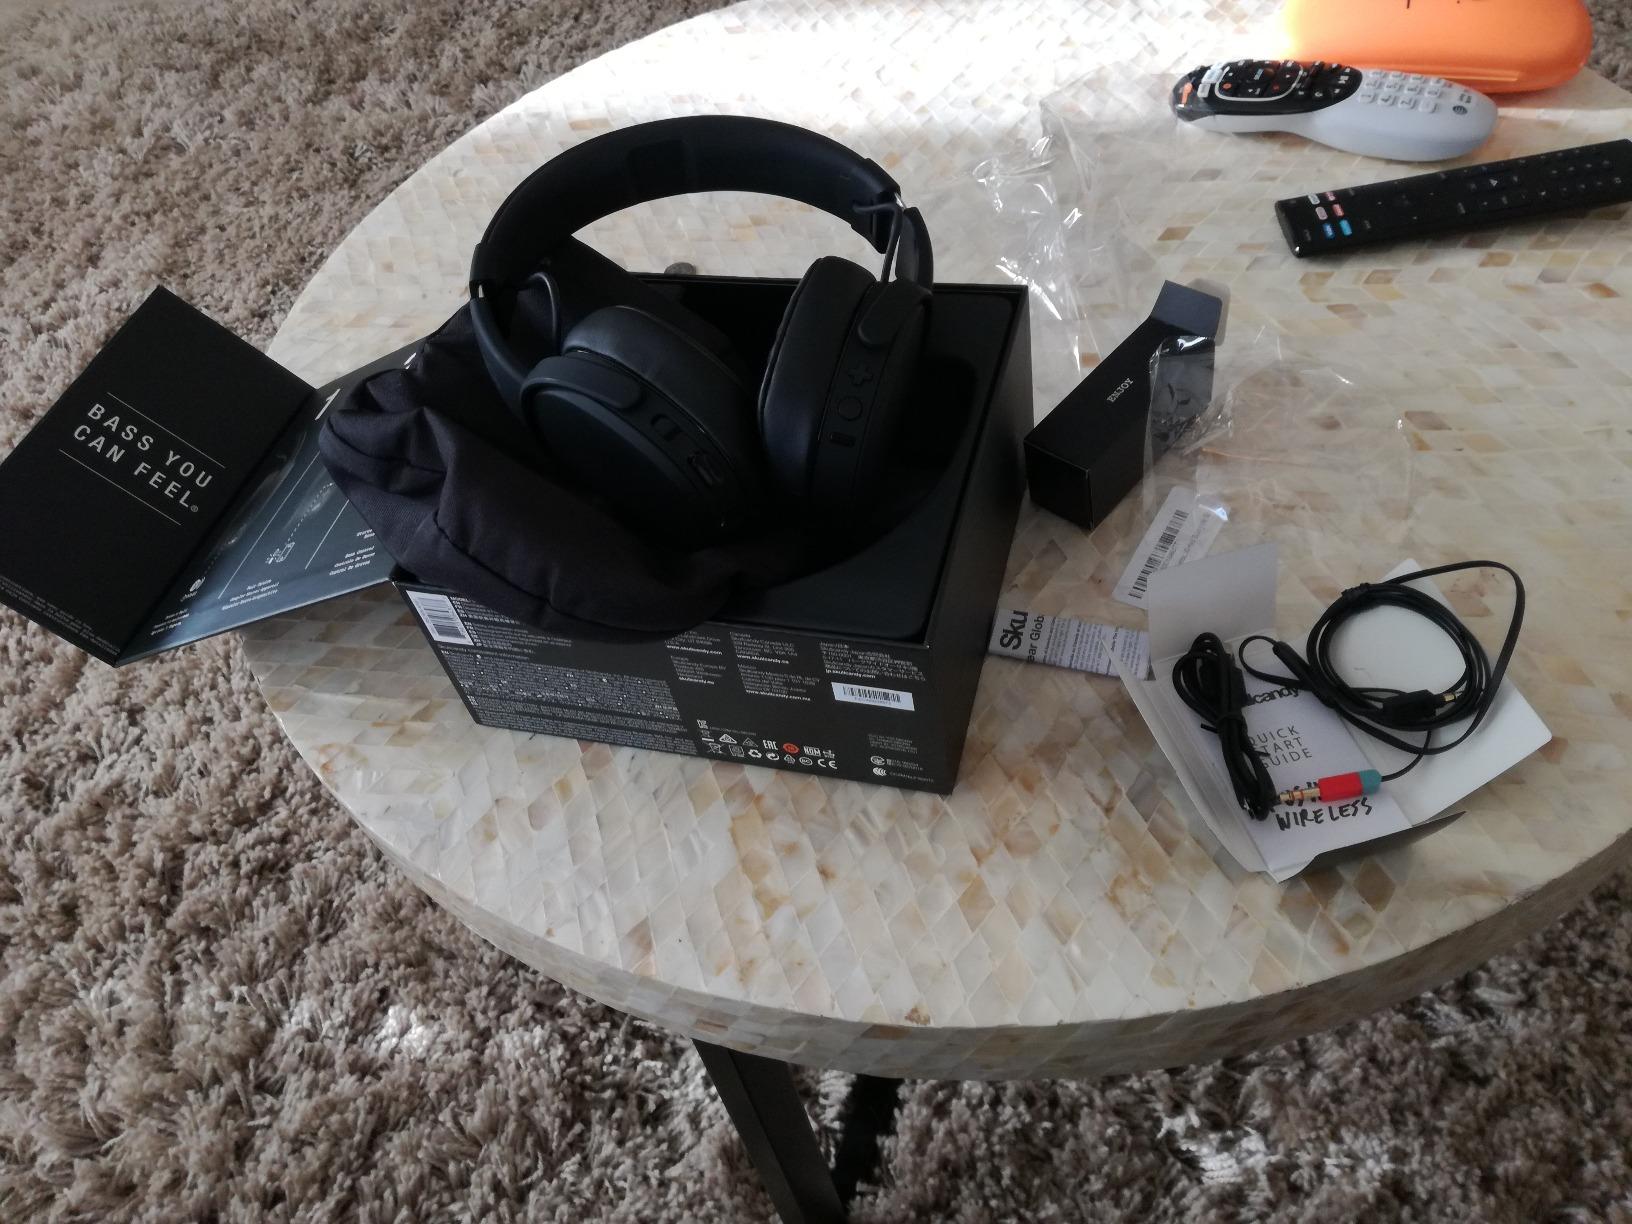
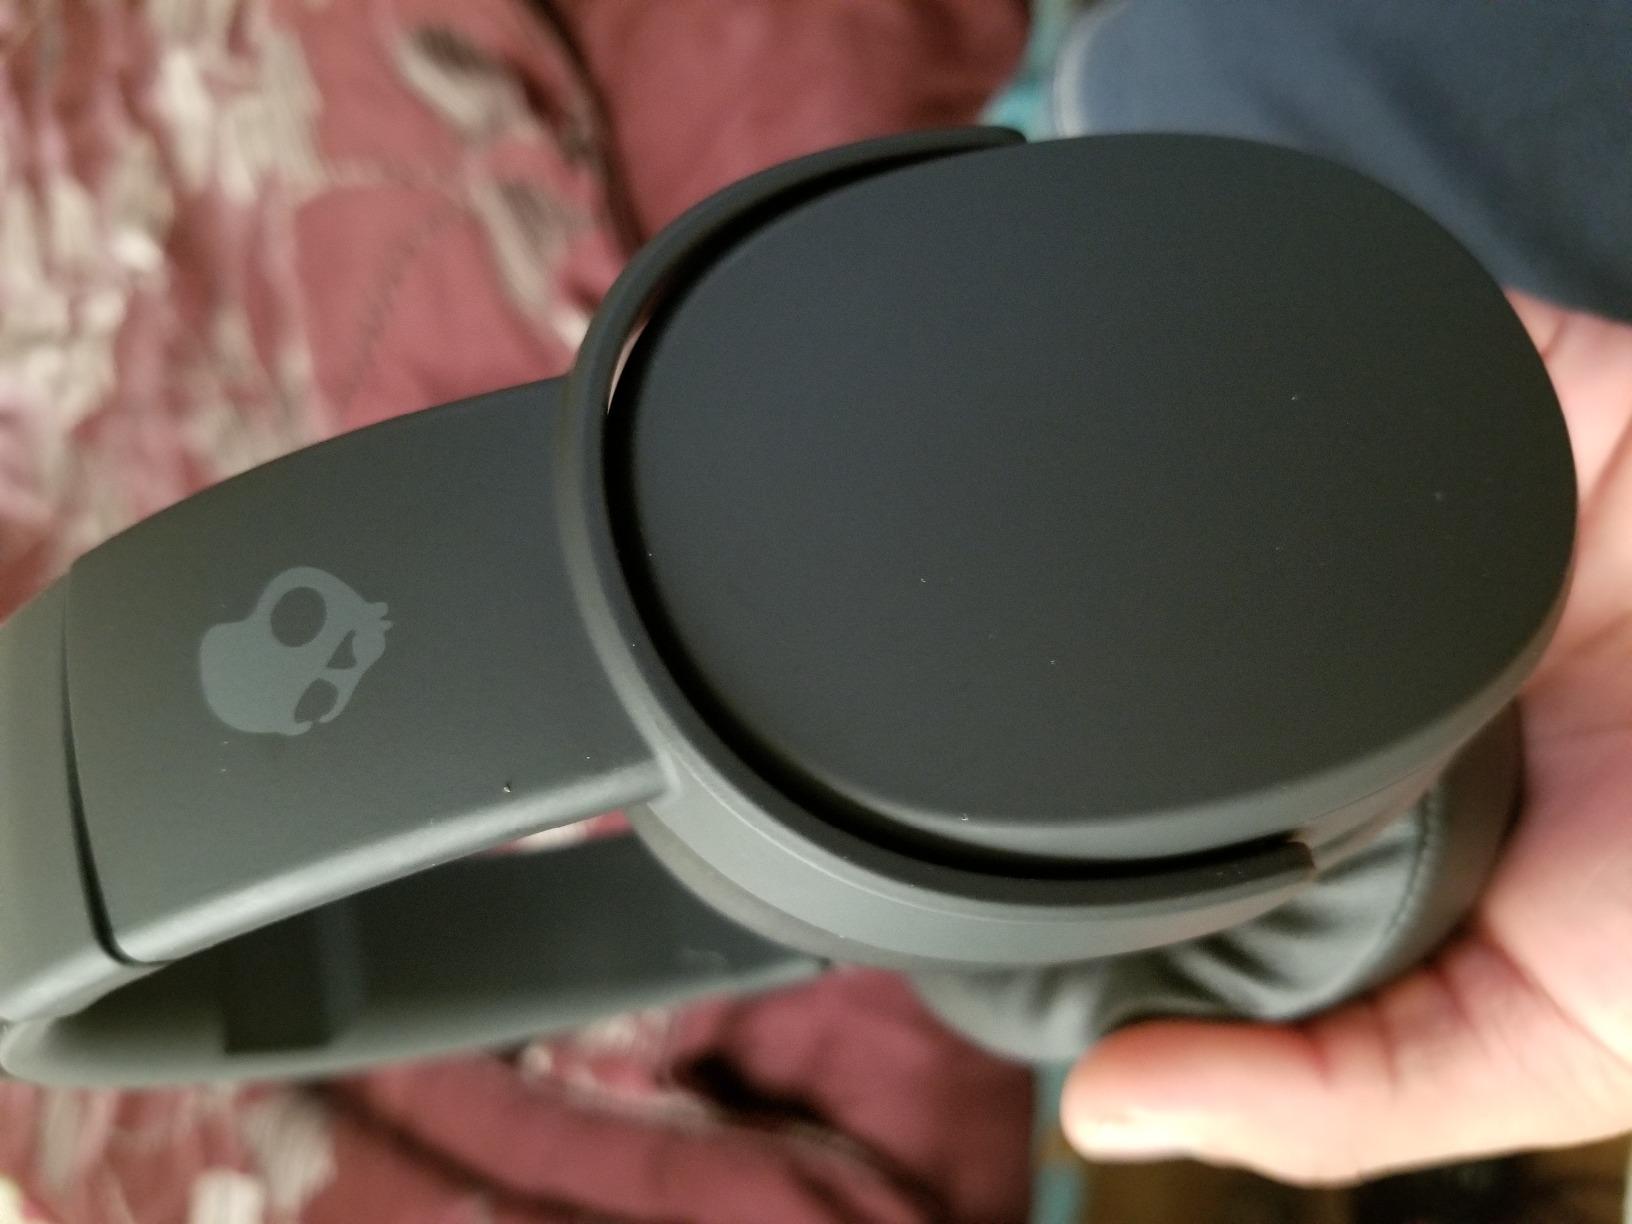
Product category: headphones
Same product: yes